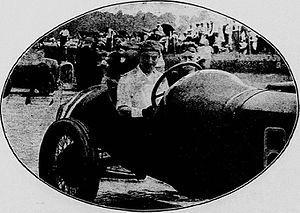
André Boillot, vainqueur de la Targa Floriot 1919 sur Peugeot - Le Monde Illustré du 29 novembre 1919, p.907
André Boillot, dit Dribus au début des années 1930, né à Valentigney, berceau de la famille Peugeot, le 8 août 1891, mort en course le 5 juin 1932, est un pilote de course automobile français. Suivant les traces de son frère, Georges Boillot, il commença à piloter très jeune.
Peugeot est un constructeur automobile français. L'entreprise familiale qui précède l'actuelle entreprise Peugeot est fondée en 1810, lors de la transformation du moulin familial sis à Hérimoncourt en aciérie. Différentes branches de la famille vont se lancer dans des productions très diversifiées, mais toutes basées sur l'acier